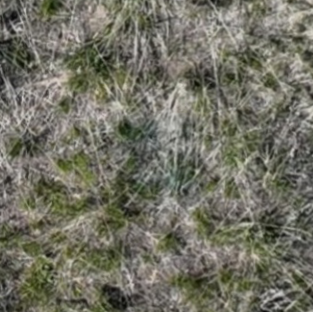
Month: may
Dye color: blue
Dye concentration: low